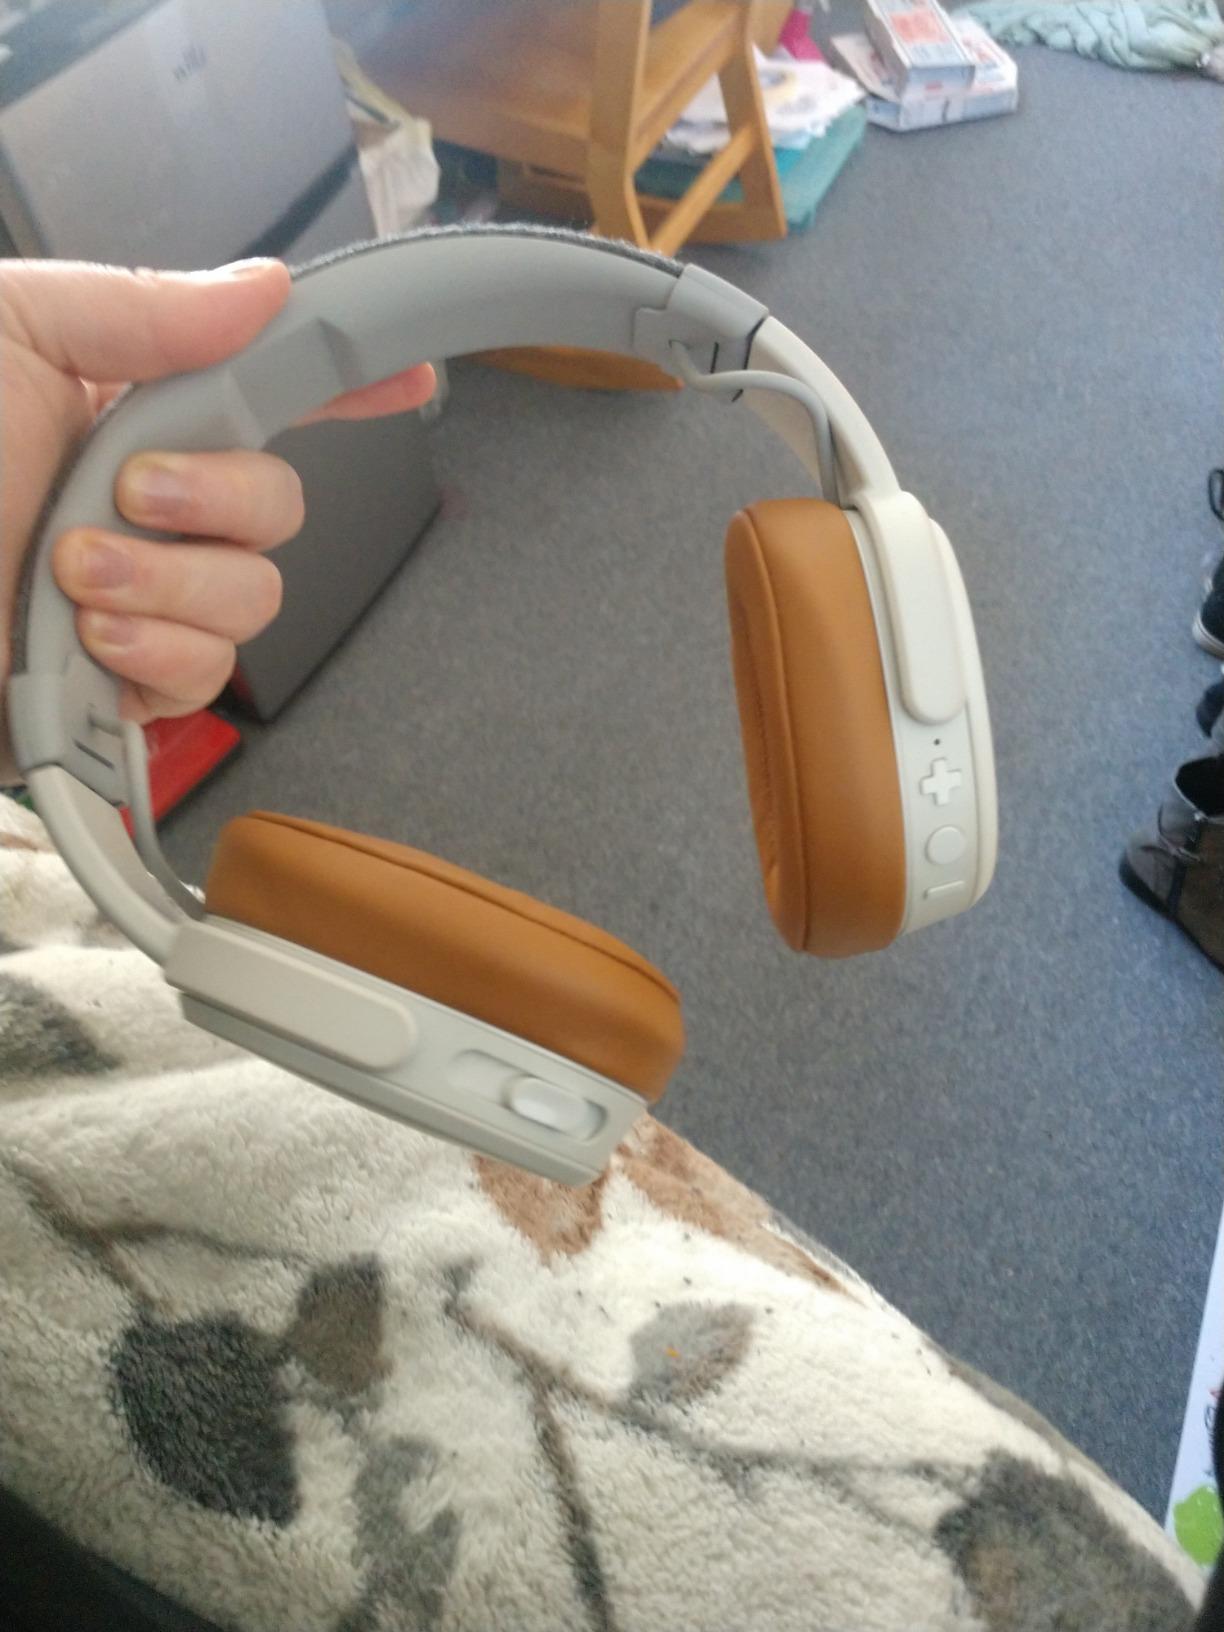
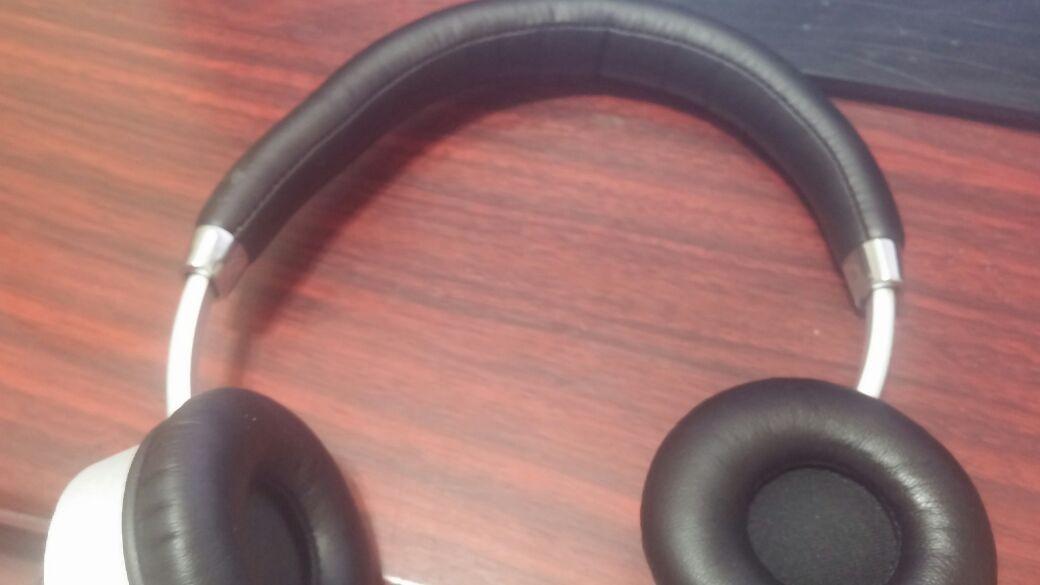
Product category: headphones
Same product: no